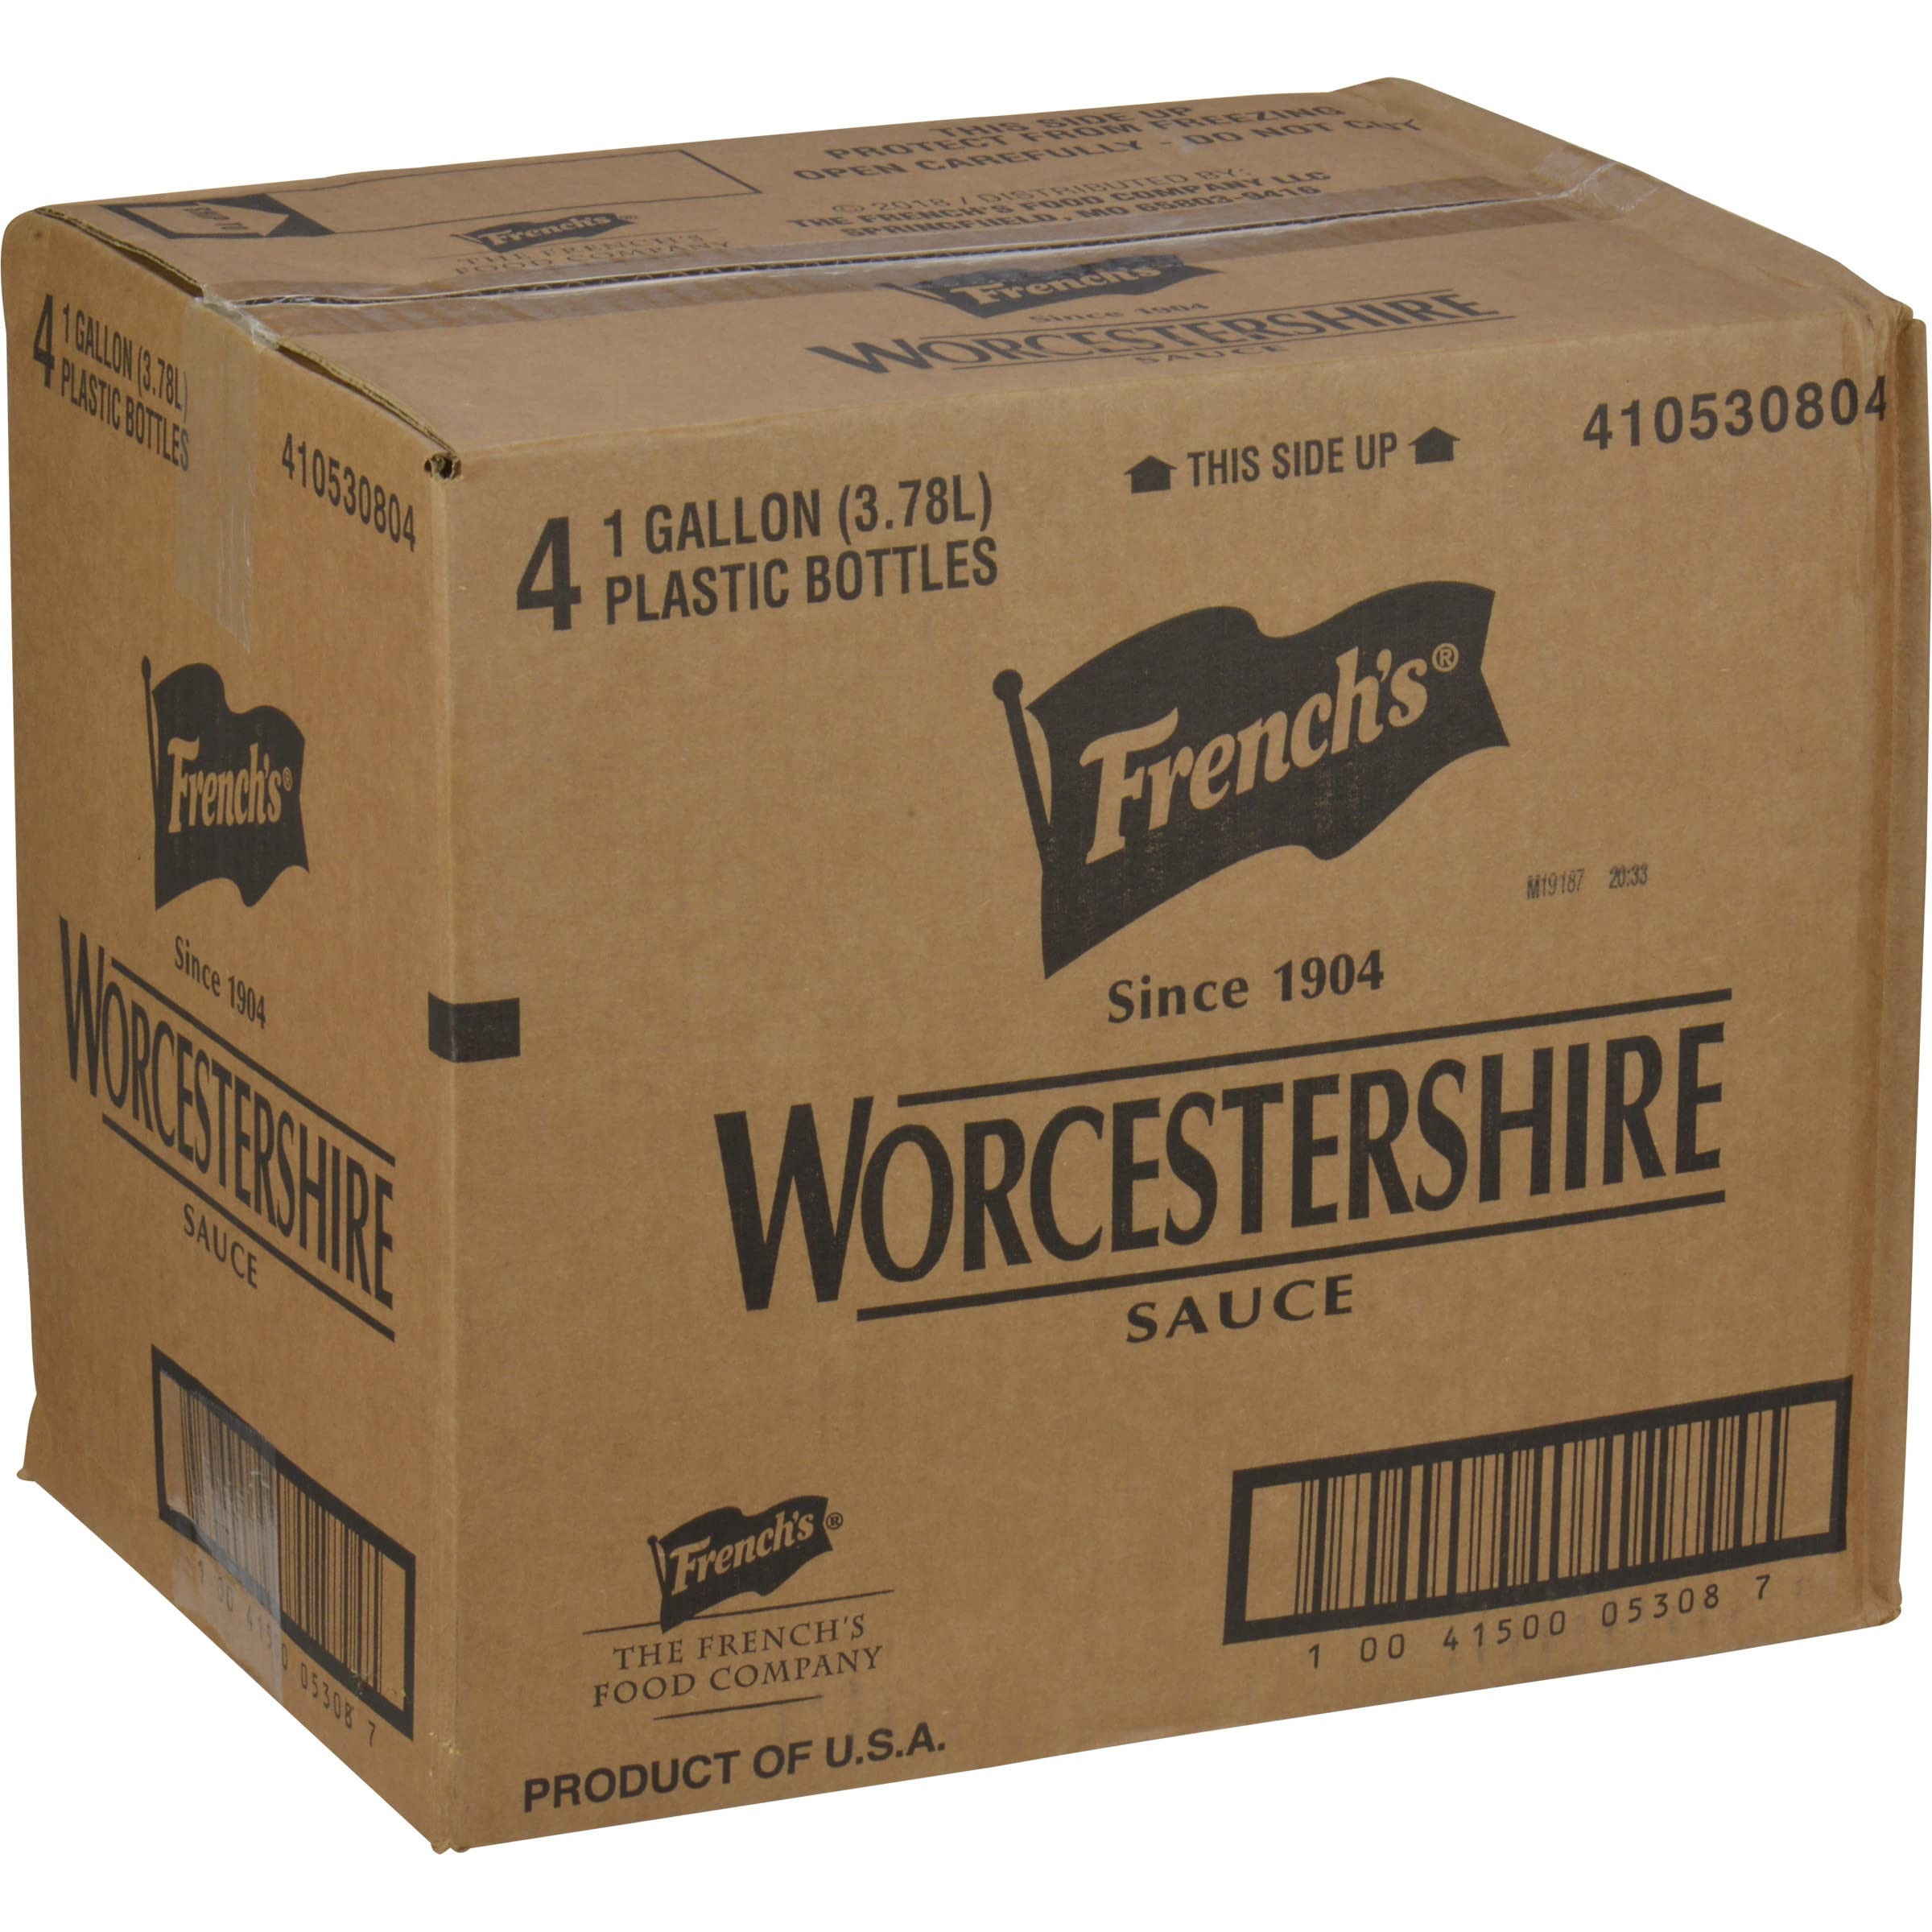
Item Name: French's Worcestershire Sauce, 1 gal (Pack of 4) - Four Gallon Containers of Gluten-Free Worcestershire Sauce, Perfect as Meat Tenderizer, Marinades, Sauces and More
Bullet Point 1: TANGY, BOLD FLAVOR: French's Worcestershire Sauce amplifies all your favorite sauces by delivering a signature flavor with outstanding depth; bold umami notes provide a distinct taste that is perfect for steak and other dishes
Bullet Point 2: HIGH QUALITY BLEND: Contains only the finest ingredients, including anchovies, molasses and signature spices for a tangy, bold flavor and premium consistency; high-quality blend delivers the best results
Bullet Point 3: MADE FOR CHEFS: The 1-gallon plastic jug is perfect for chefs to craft memorable, savory marinade recipes in bulk; buying in large sizes saves professional kitchens time and money; ensure you always have enough sauce in stock
Bullet Point 4: HIGHLY VERSATILE: Works well as a tenderizer for the most succulent meats and supplements the optimal patron experience; this concentrated formula contains vinegar to break down meat fibers and infuses foods with delicious flavors
Bullet Point 5: FEEL GOOD INGREDIENTS: Kosher, gluten-free, and free from dairy, tree nuts, peanuts and high fructose corn syrup; enjoy flavorful recipes without common allergens and other avoidable ingredients
Value: 35.0
Unit: Fl Oz

Price: 84.9